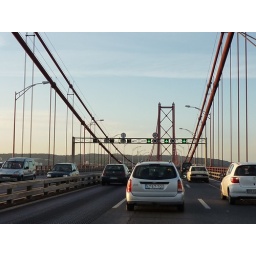
A view of the metallic road surface in some of the roadway lanes of the 25th of April bridge in Lisbon